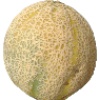
Label: cantaloupe